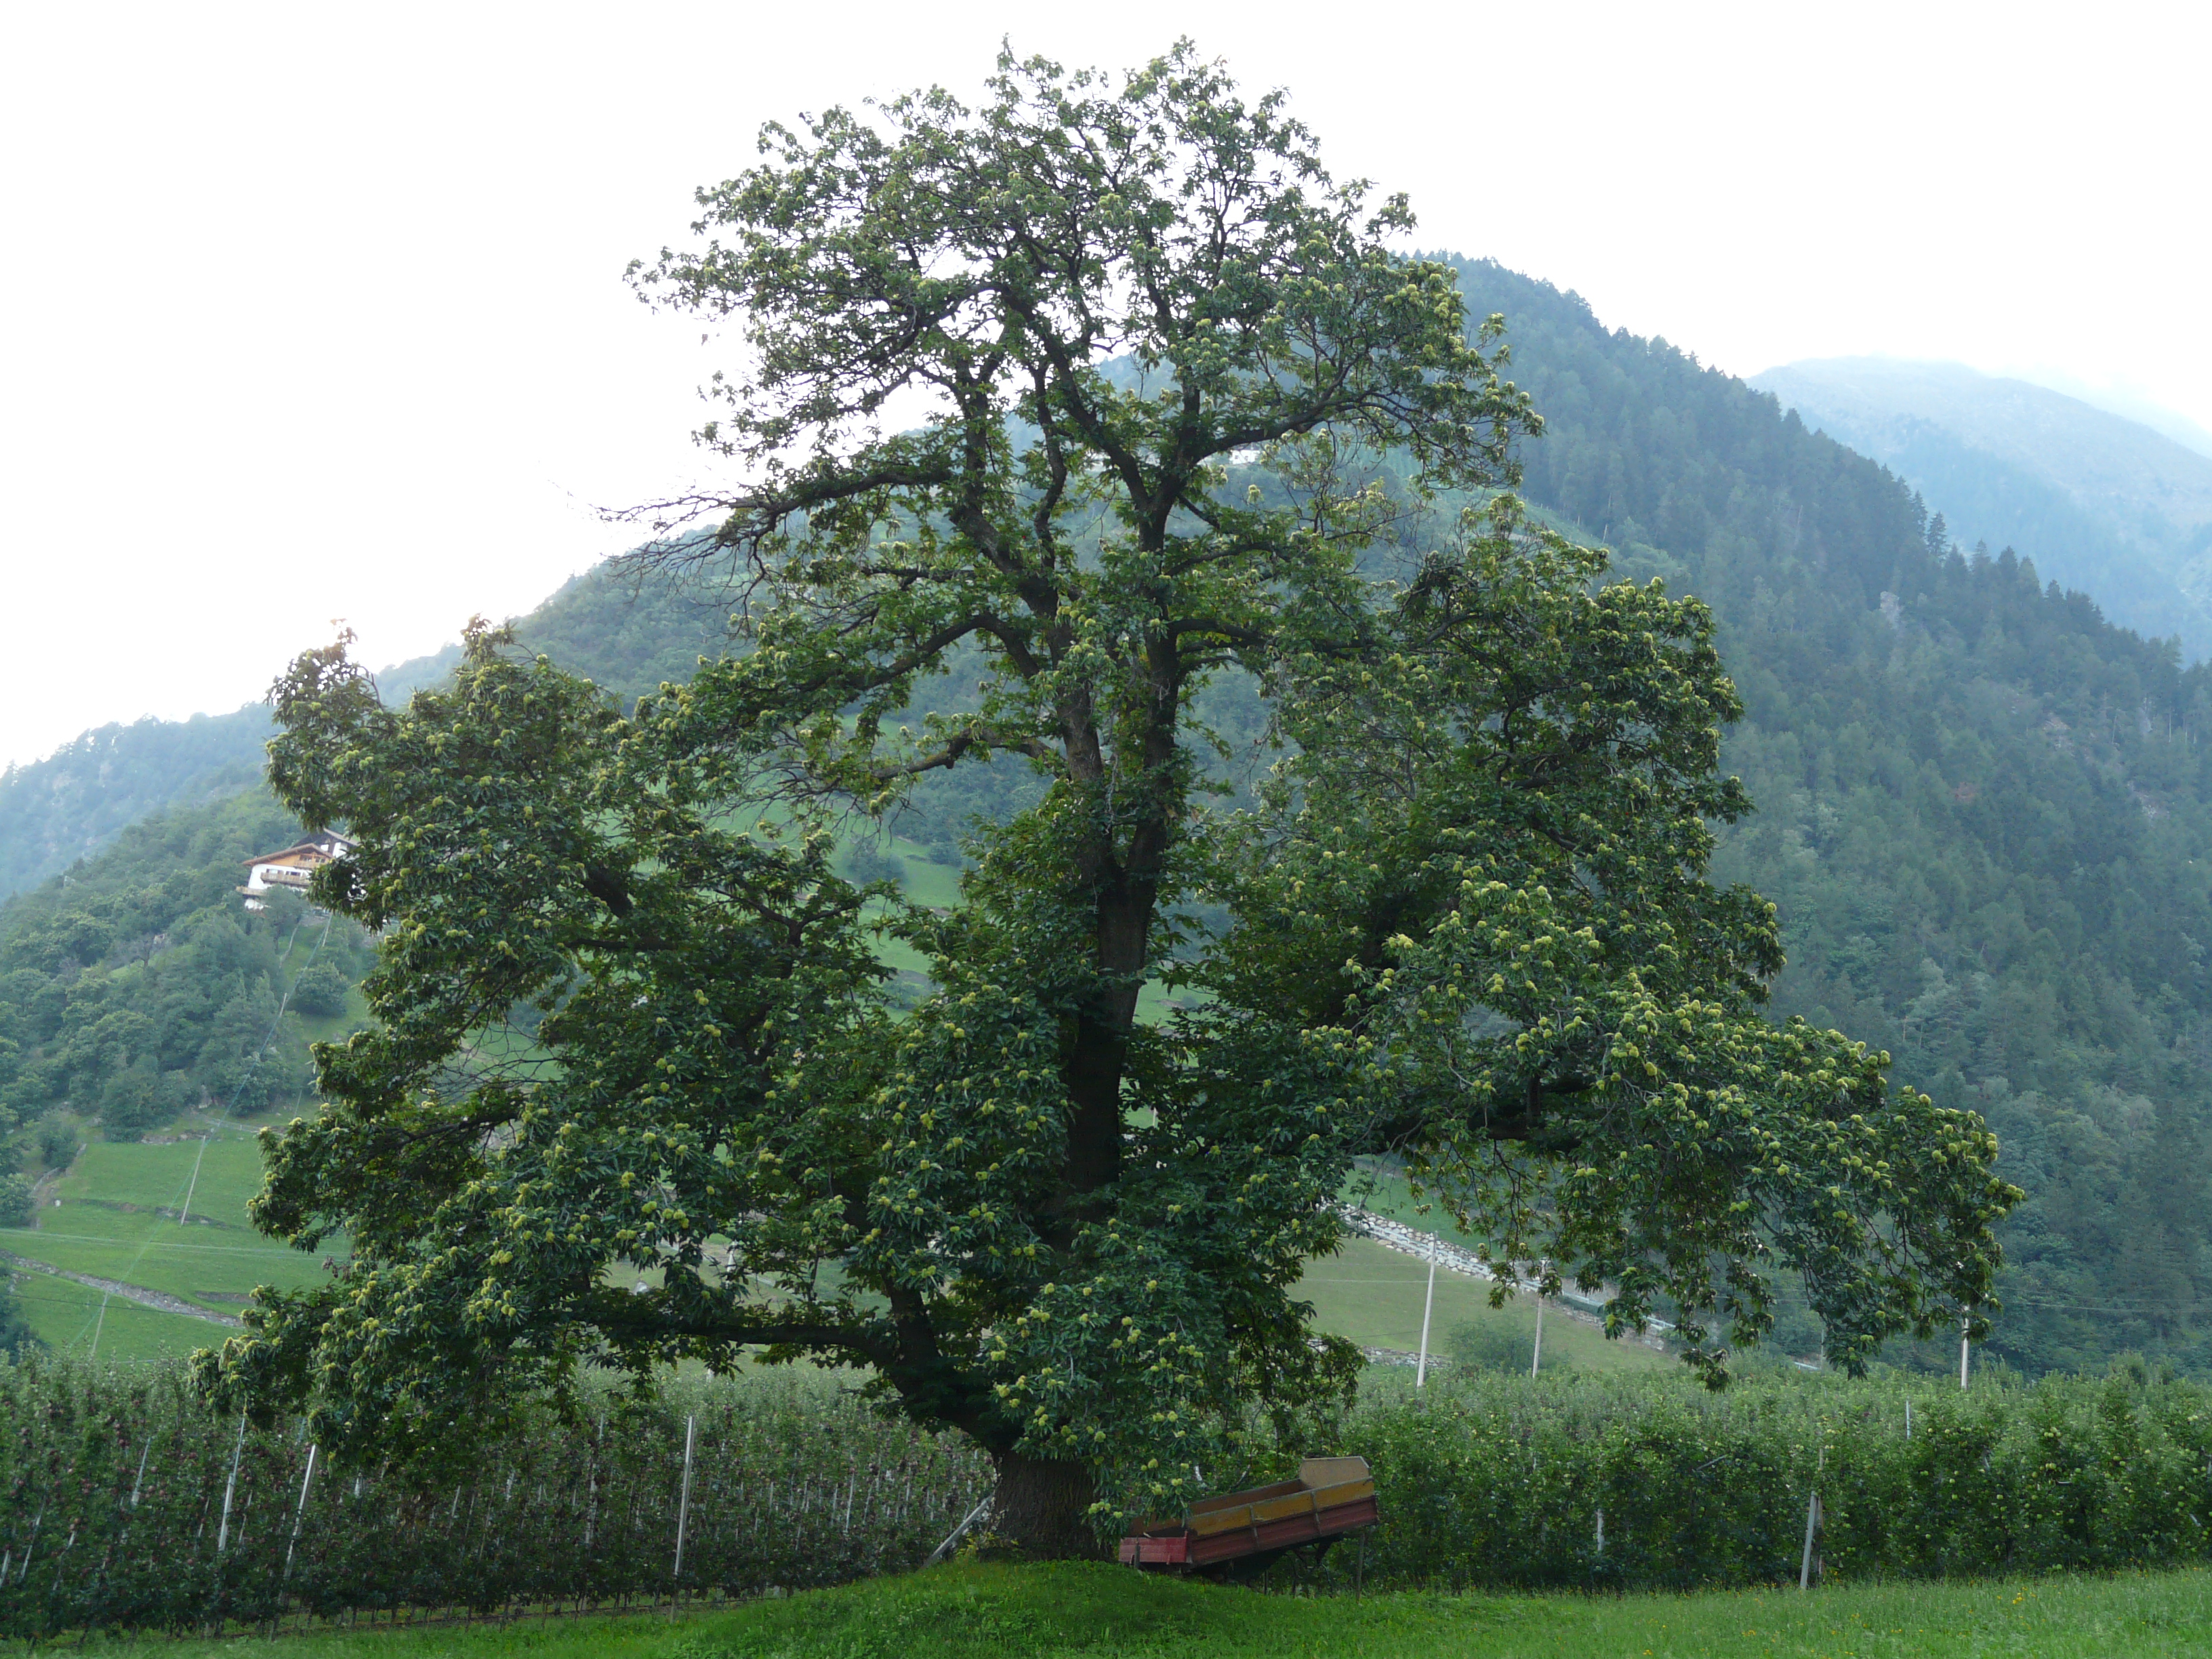
landscape, tree, nature, plant, evergreen, spruce, shrub, deciduous, oak, grove, ecosystem, flowering plant, biome, woody plant, temperate coniferous forest, land plant